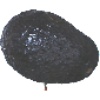
Label: avocado